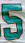
Number: 5